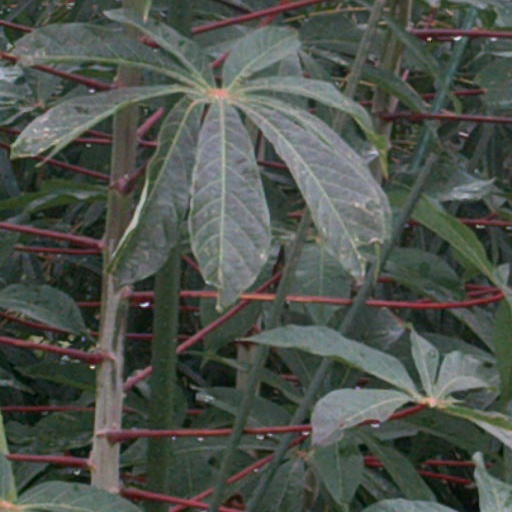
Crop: cassava